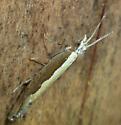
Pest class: diamondback_moth